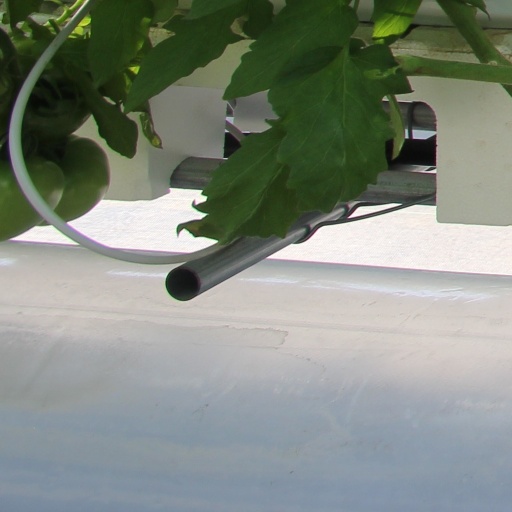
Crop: tomato